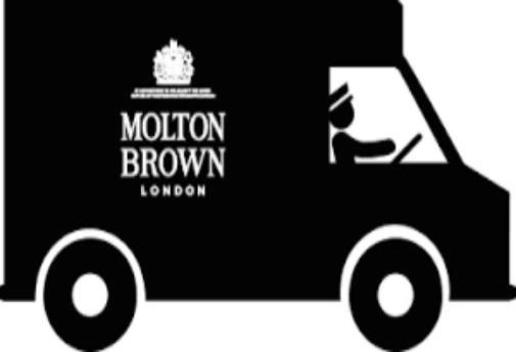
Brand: molton brown
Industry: Necessities